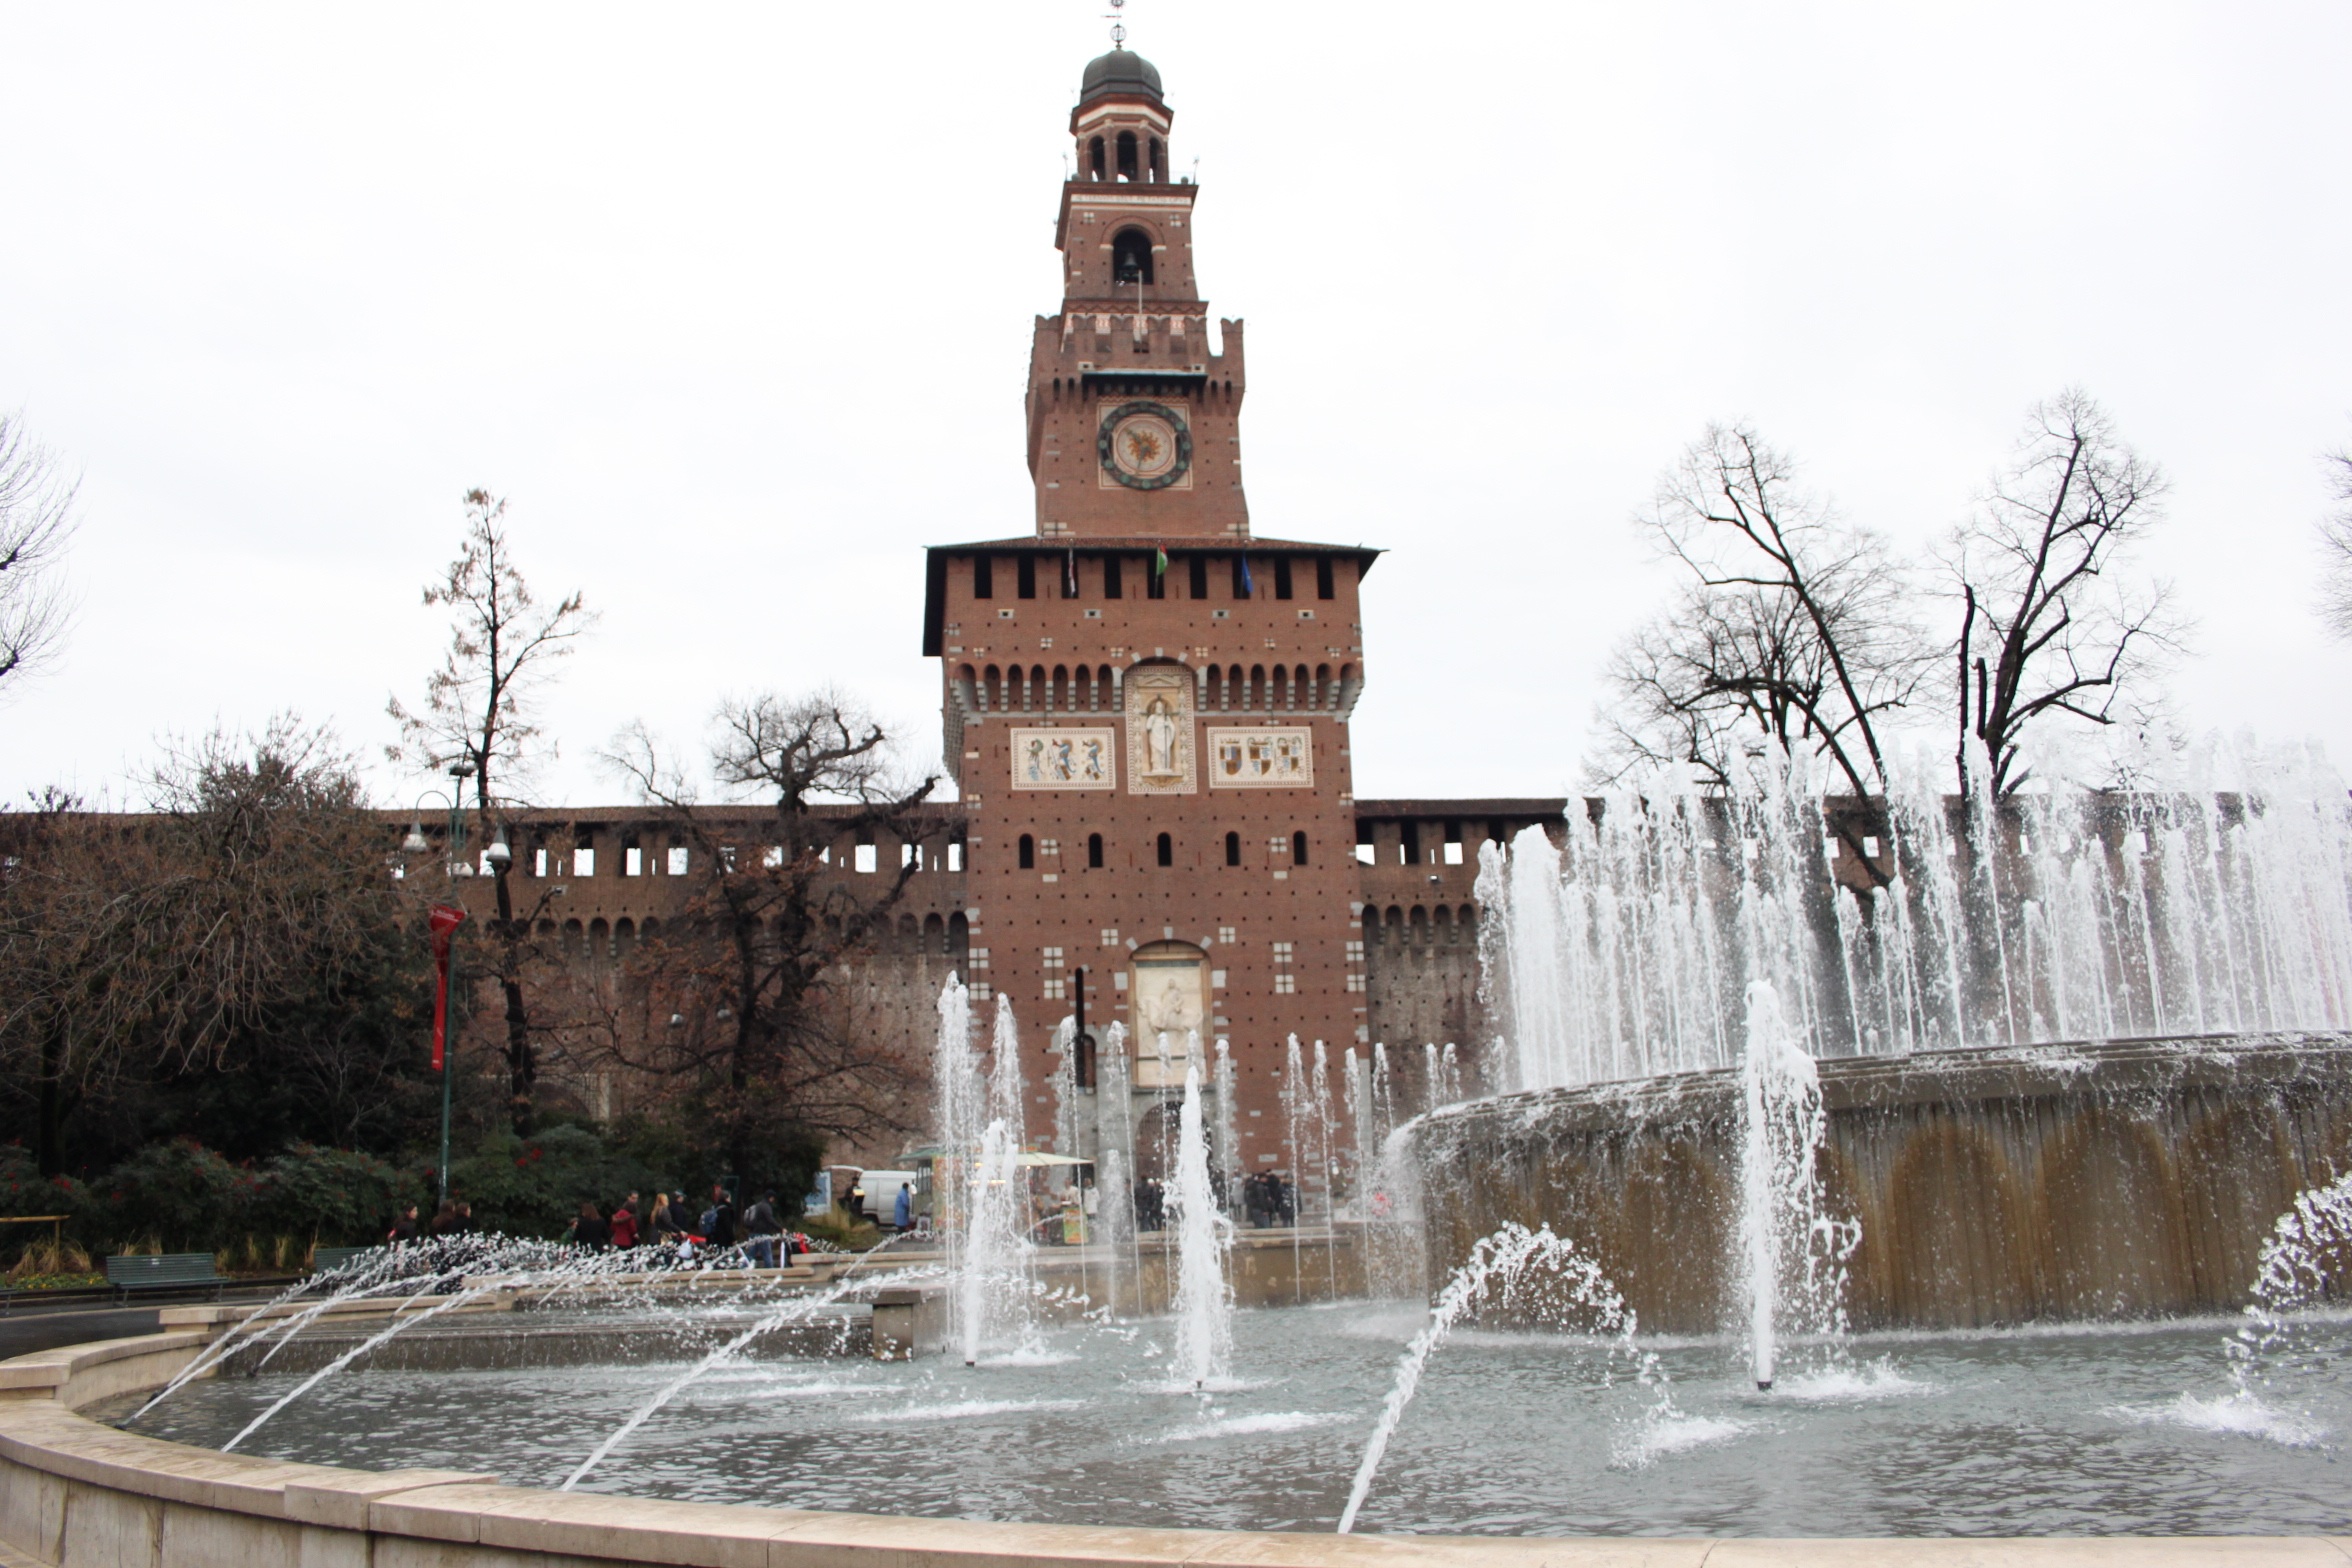
winter, building, downtown, plaza, castle, landmark, art, fountain, town square, milan, water feature